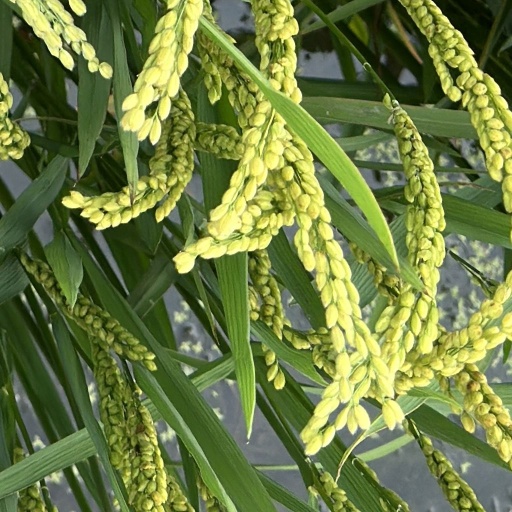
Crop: rice